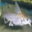
Label: shark